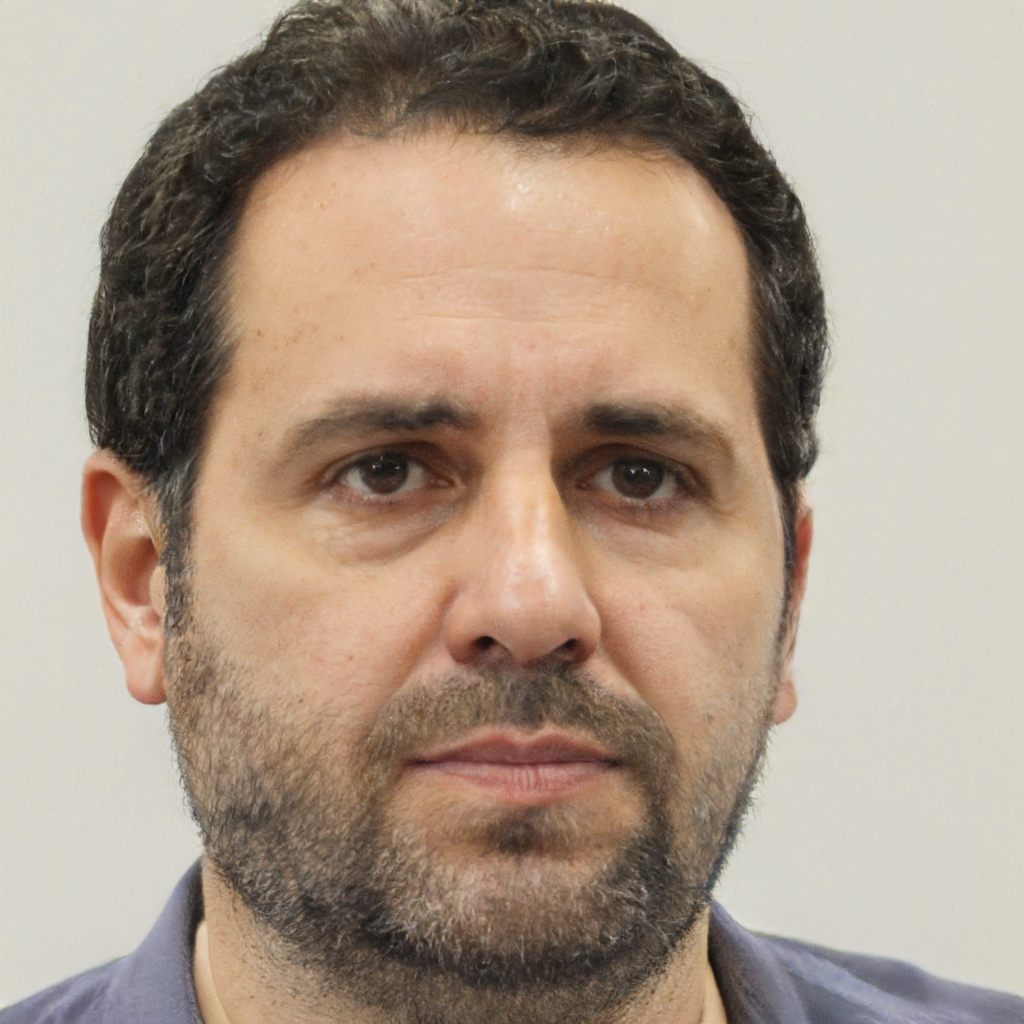
Gender: Male